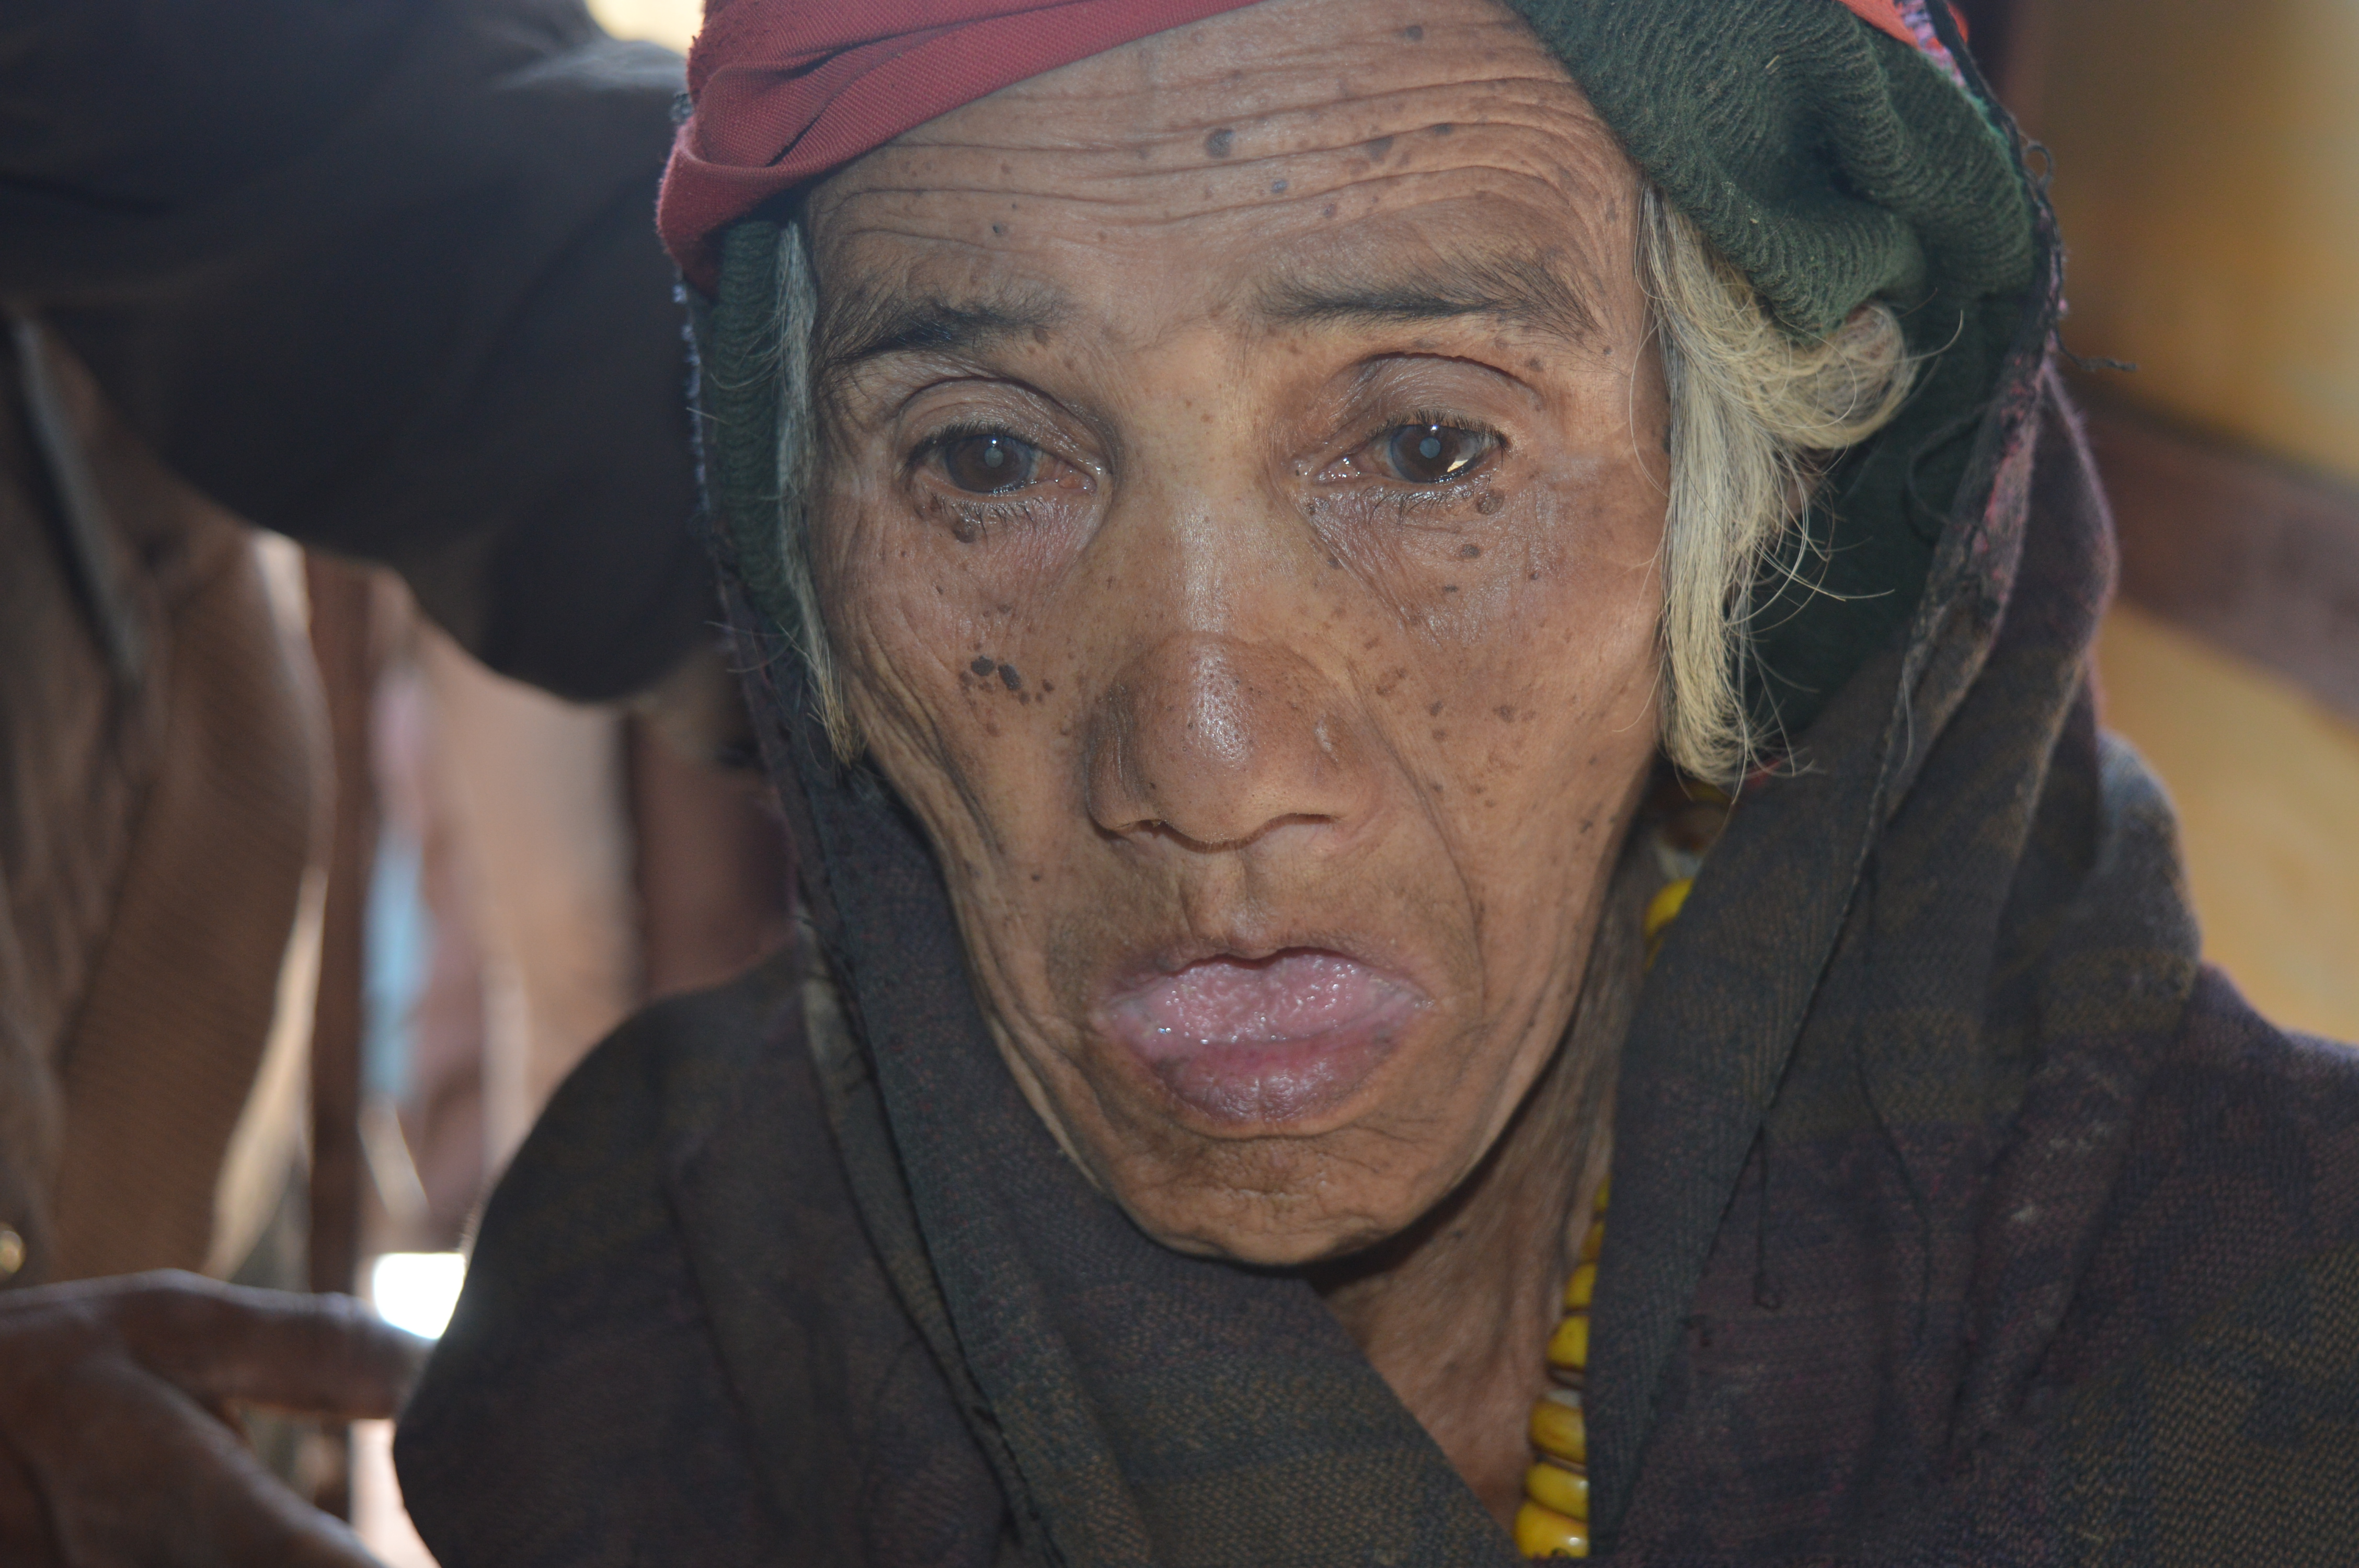
human, wrinkle, senior citizen, elder, temple, eye